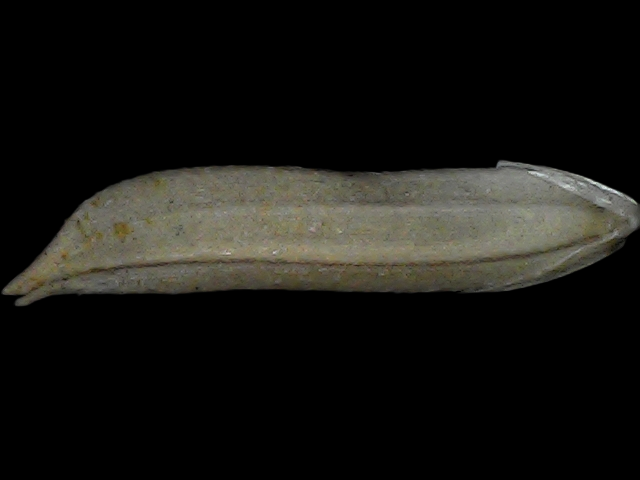
Rice variety: Bd57